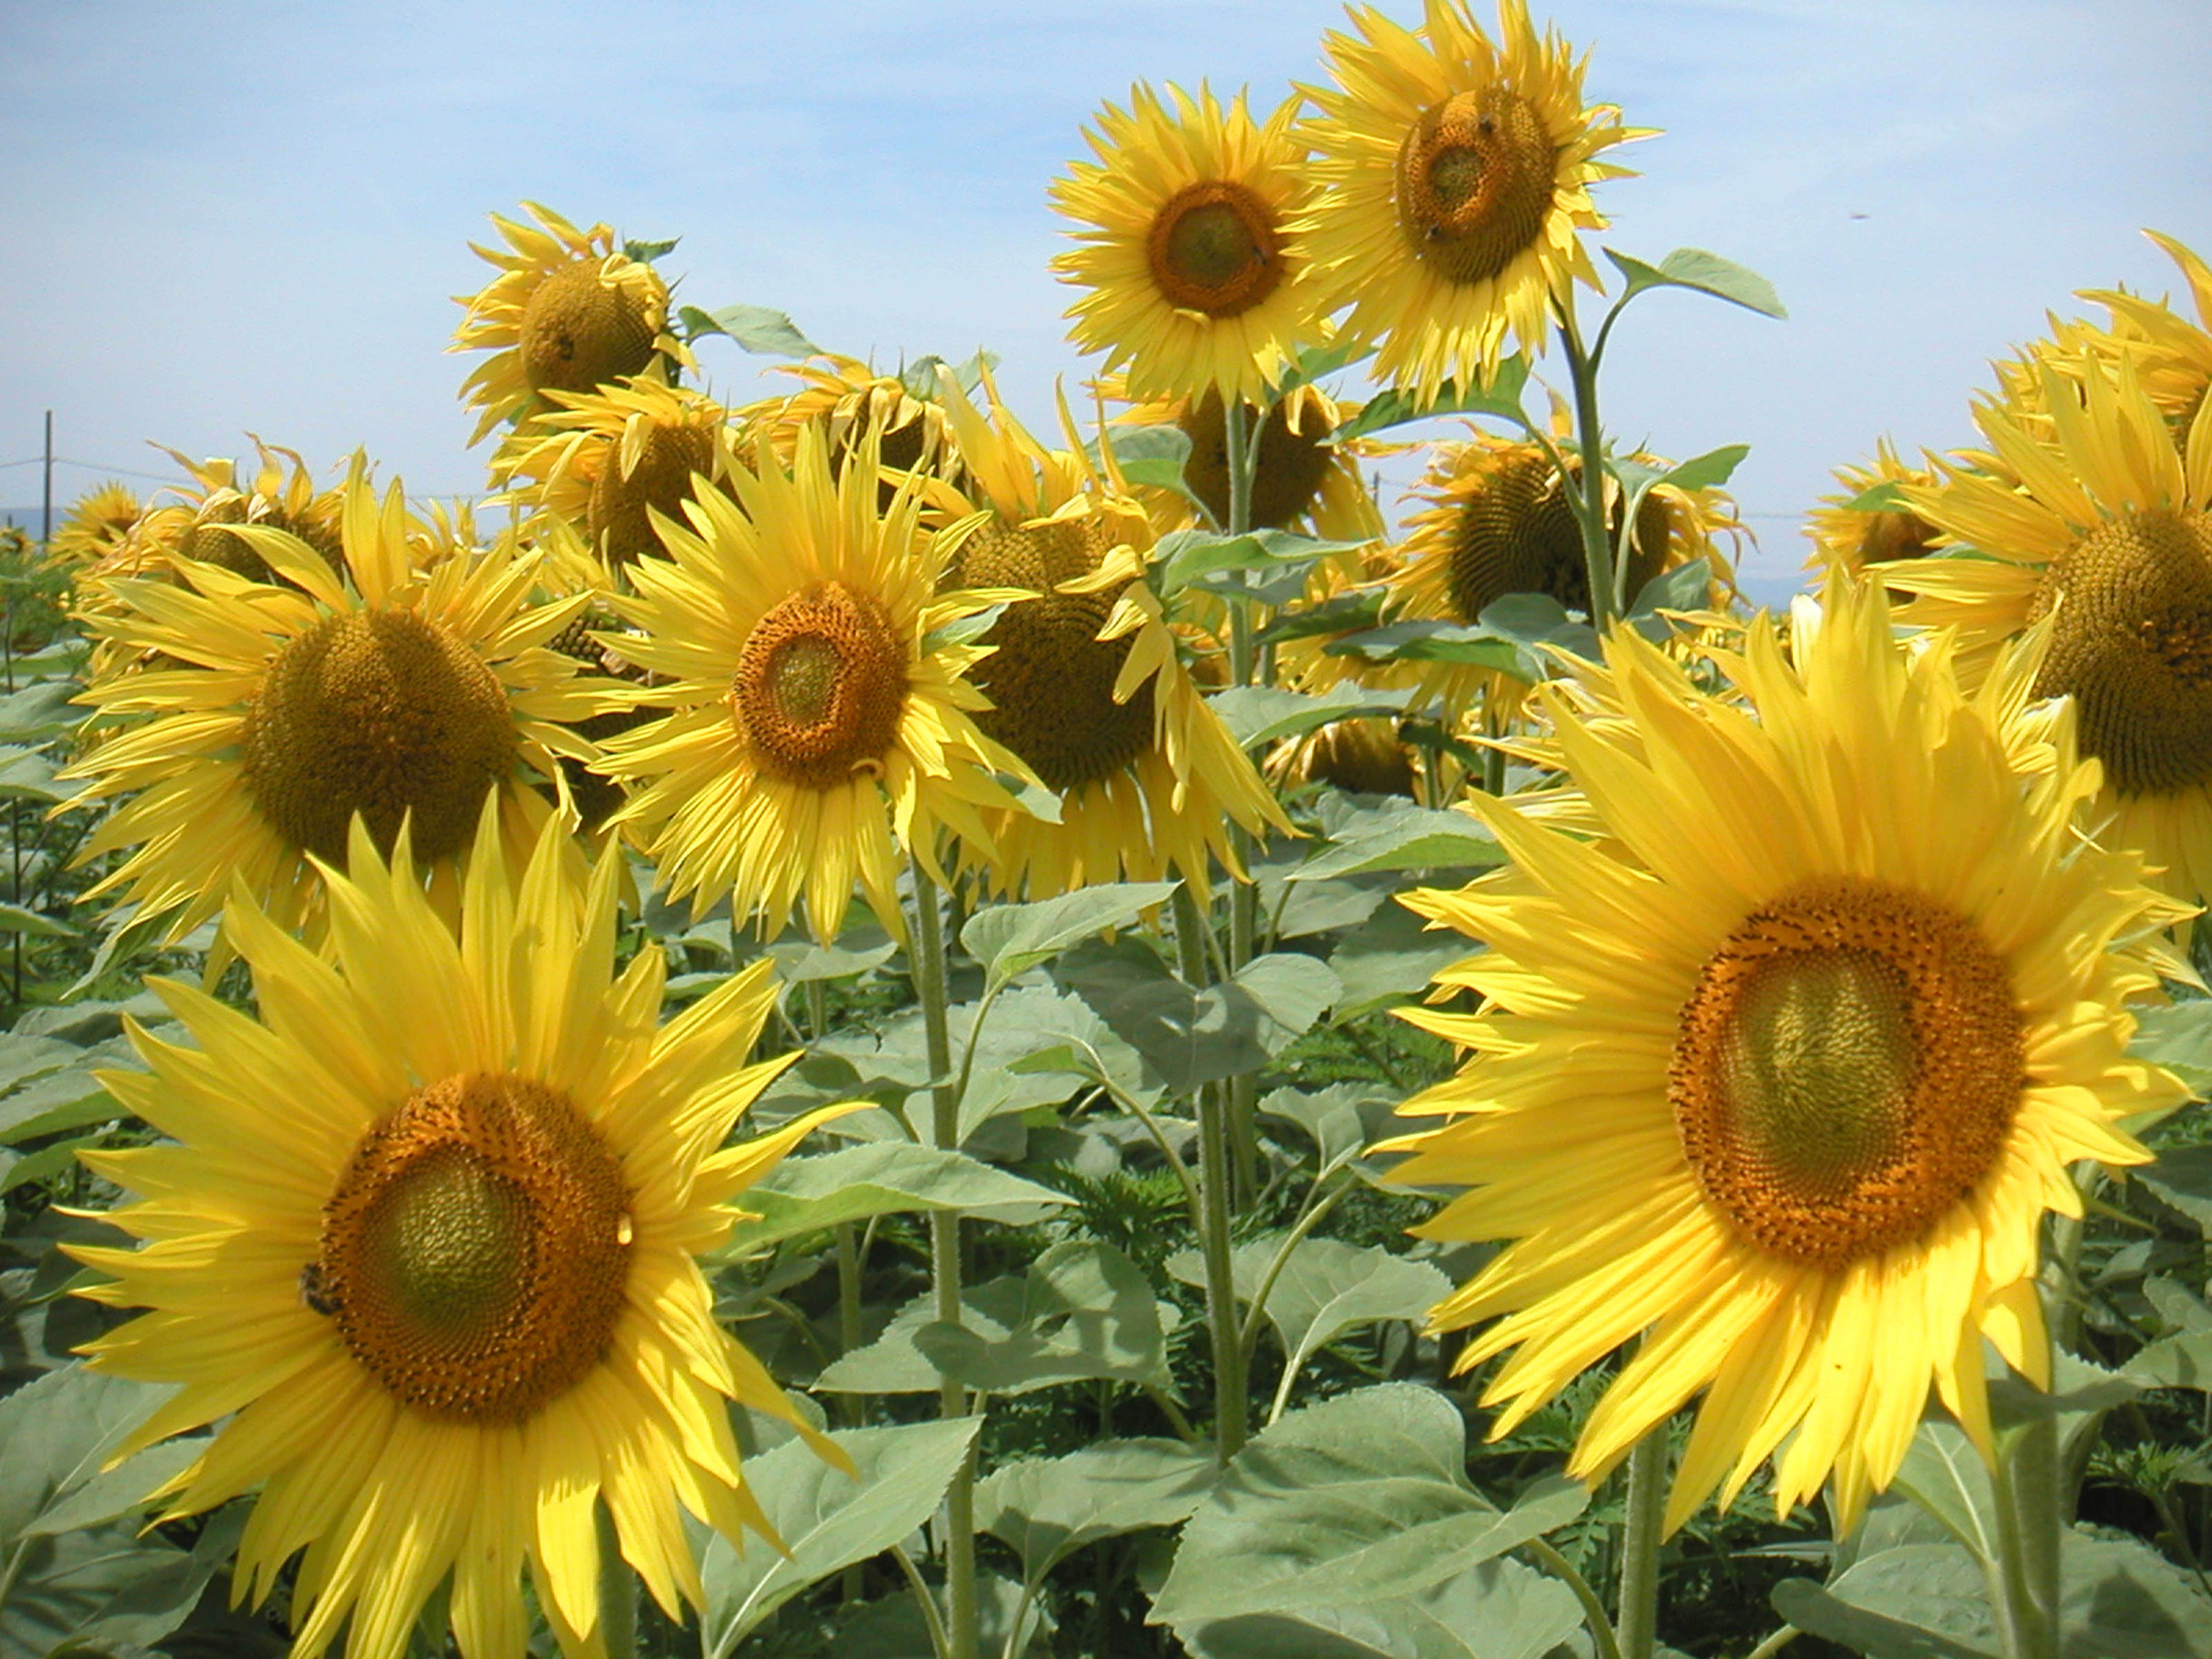
plant, field, flower, yellow, flora, sunflower, vegetarian food, flowering plant, daisy family, sunflower seed, annual plant, land plant